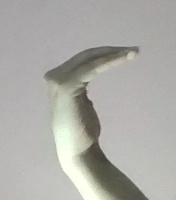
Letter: haa